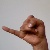
The image shows a hand gesture representing the letter 'J' in Indian Sign Language.